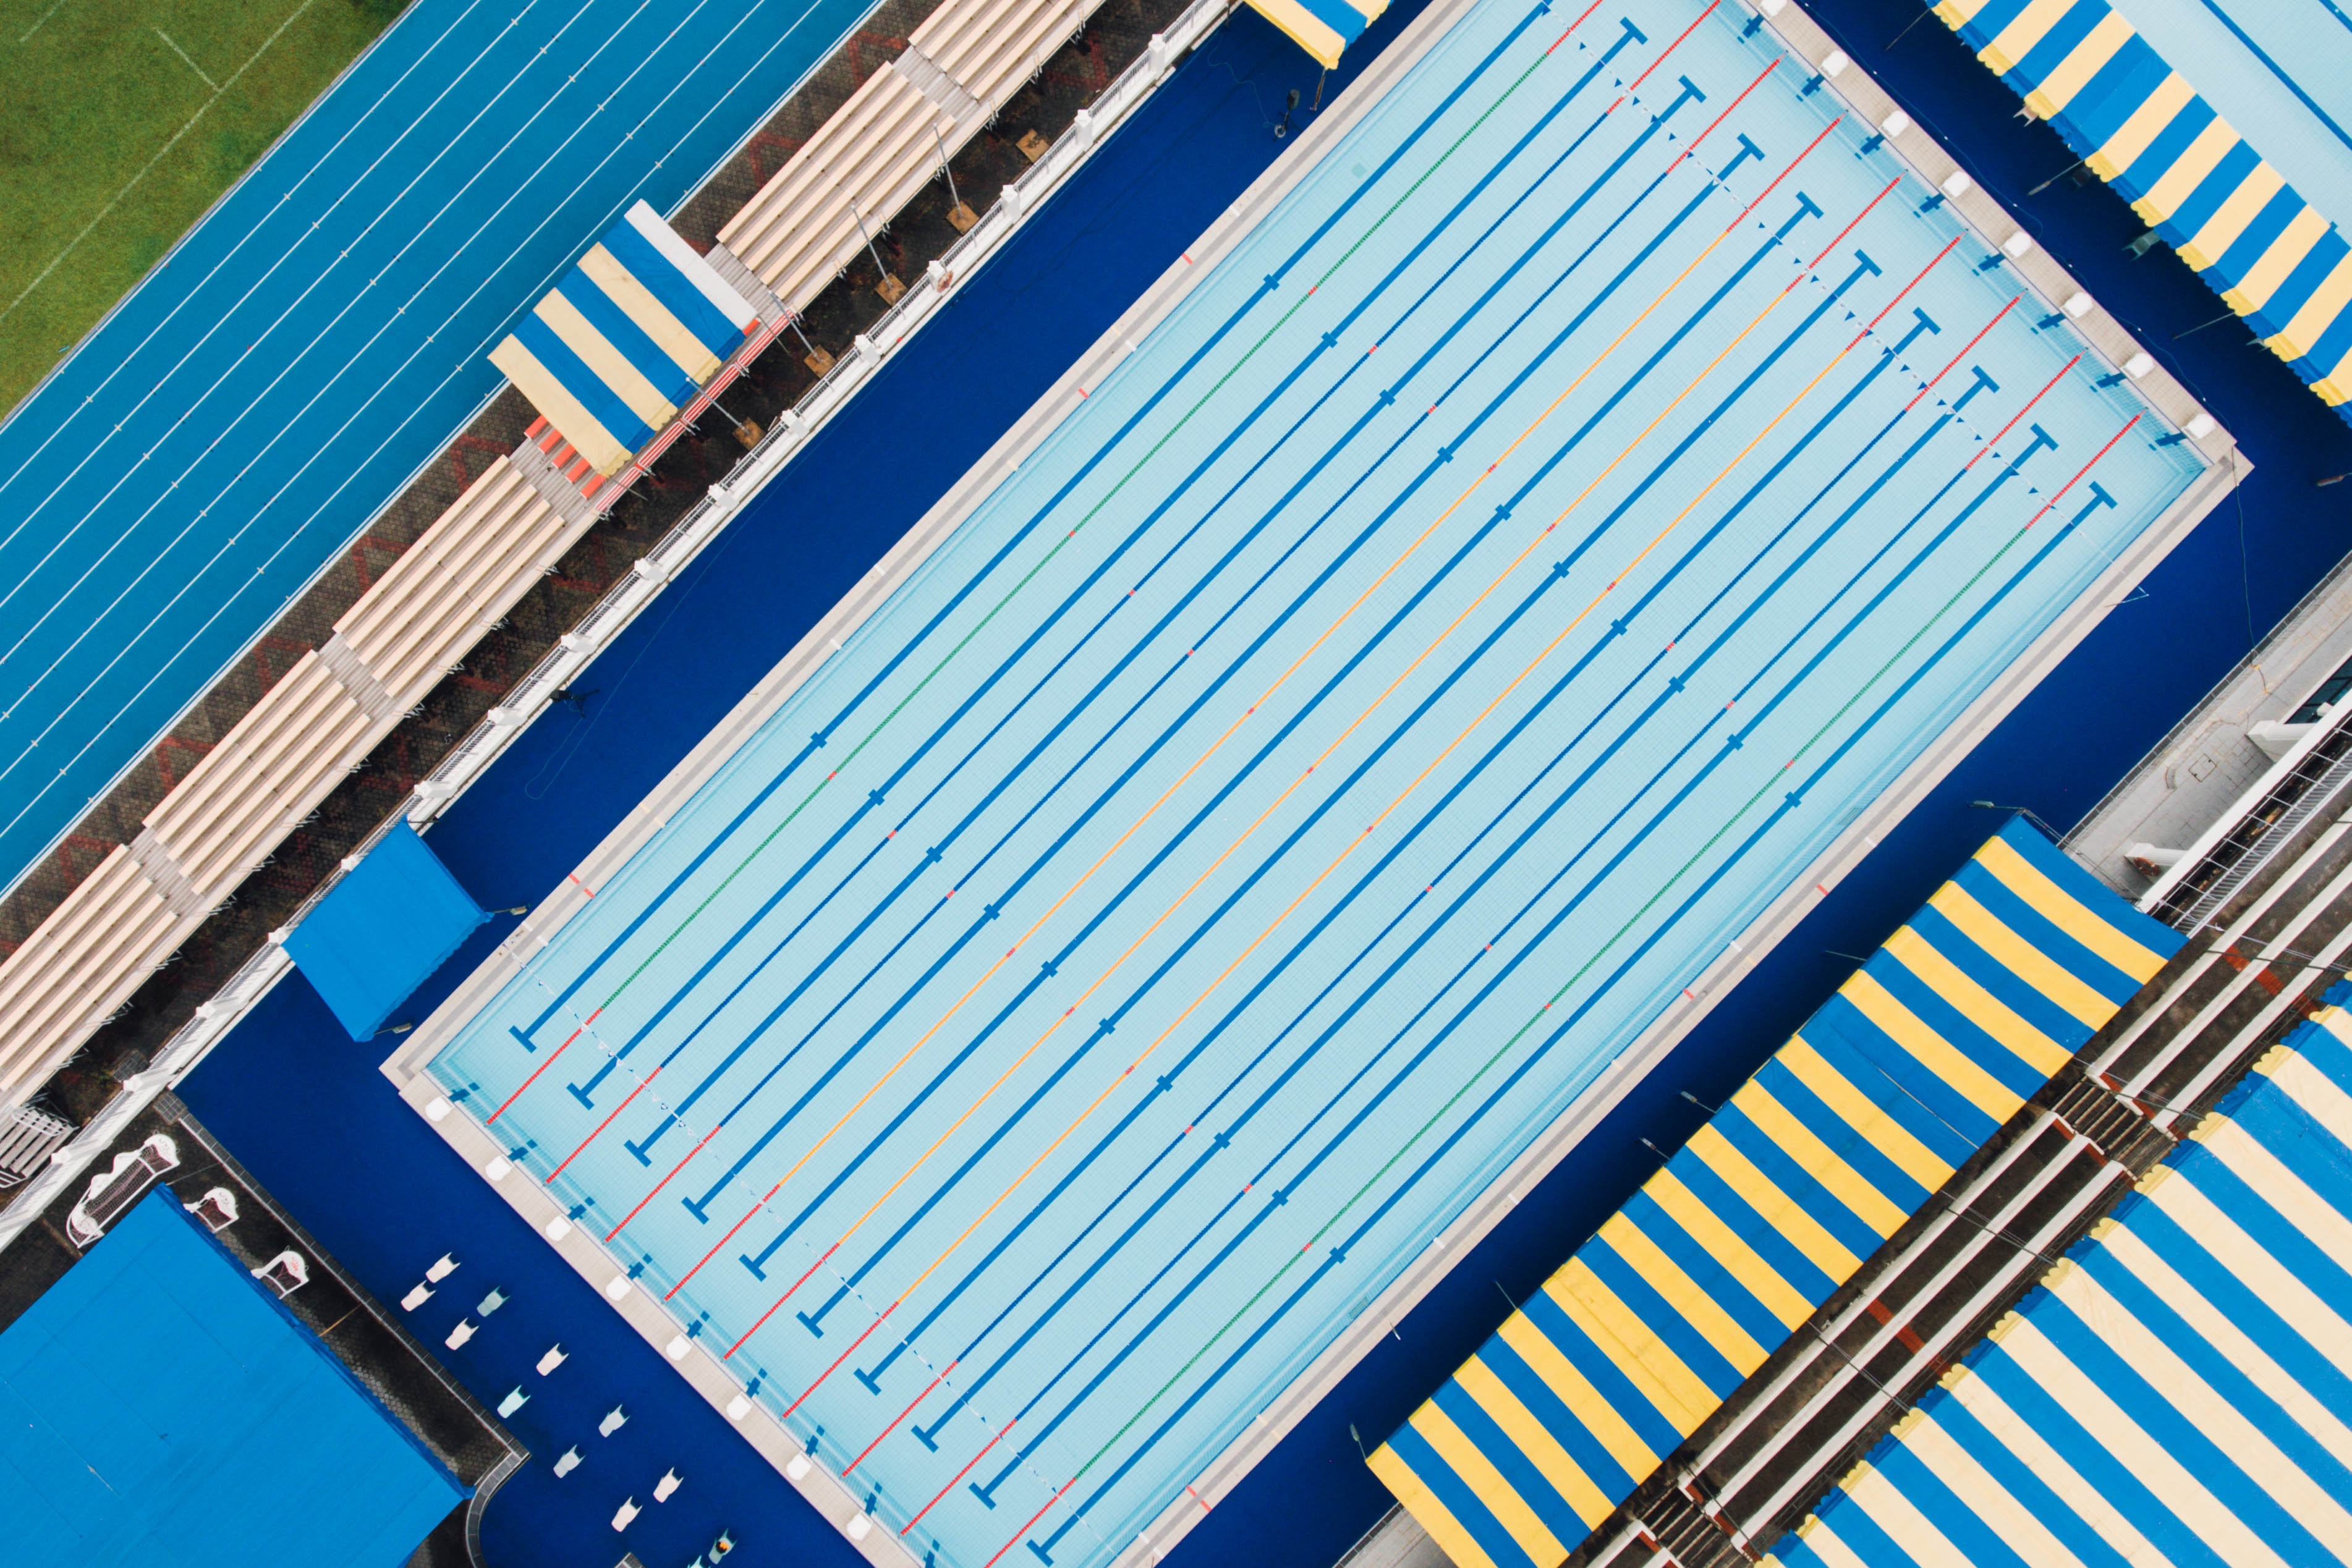
roof, line, facade, blue, interior design, window covering